Snow camouflage

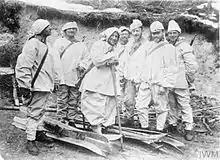
Austro-Hungarian ski patrol on Italian front in snow camouflage, 1915–1918

In the First World War, firing and observation positions were hand-painted in disruptive patterns by artists known as camoufleurs, and they sometimes varied their patterns seasonally. Uniforms were largely of a single colour, such as the British khaki; but snow camouflage clothes came into use in some armies as the war progressed. For example, Austro-Hungarian troops on the Italian front used skis and wore snow camouflage smocks and overtrousers over their uniforms, and improvised white cloths over their uniform caps.